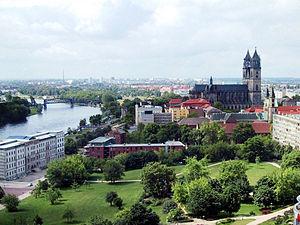
Dans le tableau qui suit sont répertoriées les villes allemandes de plus de 50 000 habitants, l'évolution de leur population au travers des années 1980, 1990, 2000 et 2010, ainsi que le Land auquel elles appartiennent. Ces chiffres tiennent compte du territoire et des frontières politiques de la ville, sans englober les périphéries politiquement indépendantes.
L'Elbe est un fleuve d'Europe centrale qui prend sa source en Tchéquie dans les monts des Géants et, après un parcours situé en majeure partie en Allemagne, se jette dans la mer du Nord par un long estuaire d'une centaine de kilomètres sur lequel se trouve Hambourg, premier port d'Allemagne. La longueur de ce fleuve est de 1 091 kilomètres.
La cathédrale de Magdebourg ou cathédrale Saint-Maurice-et-Sainte-Catherine est la première cathédrale gothique d'Allemagne, et aussi la plus vaste et la plus haute d'Allemagne centrale avec ses deux tours qui se dressent à 99,25 et 100,98 m. Magdebourg est la capitale du land de Saxe-Anhalt et sa cathédrale, qui est le siège épiscopal de l'Église évangélique depuis la Réforme, abrite le tombeau de l'empereur Othon Iᵉʳ.
Magdebourg, en allemand Magdeburg, est une ville d'Allemagne orientale, capitale du Land de Saxe-Anhalt, sur les rives de l'Elbe. En 2011, sa population s'élève à 228 910 habitants.
La rue de Magdebourg est une voie du 16ᵉ arrondissement de Paris, en France.